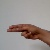
The image shows a hand gesture representing the letter 'H' in Indian Sign Language.